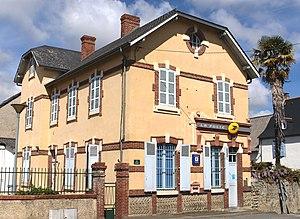
Poste de Bernac-Debat (Hautes-Pyrénées)
Bernac-Debat est une commune française située dans le département des Hautes-Pyrénées, en région Occitanie.